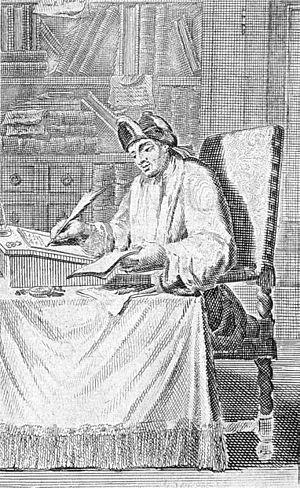
Jules Raymond Mazarin, né à Pescina, dans les Abruzzes, royaume de Naples, le 14 juillet 1602 et mort à Vincennes le 9 mars 1661, mieux connu sous le nom de cardinal Mazarin, fut un diplomate et homme politique, d'abord au service de la Papauté, puis des rois de France Louis XIII et Louis XIV. Il succéda à Richelieu en tant que principal ministre d'État de 1643 à 1661.
Une mazarinade est une pièce de vers satiriques ou burlesques, un pamphlet ou un libelle en prose, publié du temps de la Fronde, au sujet du cardinal Mazarin. Bien que la plupart des mazarinades aient été dirigées contre ce ministre, le même nom a aussi été donné aux écrits composés pour le défendre et répondre aux attaques des frondeurs. Hubert Carrier qui les a étudiées en dénombre 5 000. La plupart des mazarinades sont imprimées, de sorte que leur circulation a contribué aux différentes phases de la Fronde.